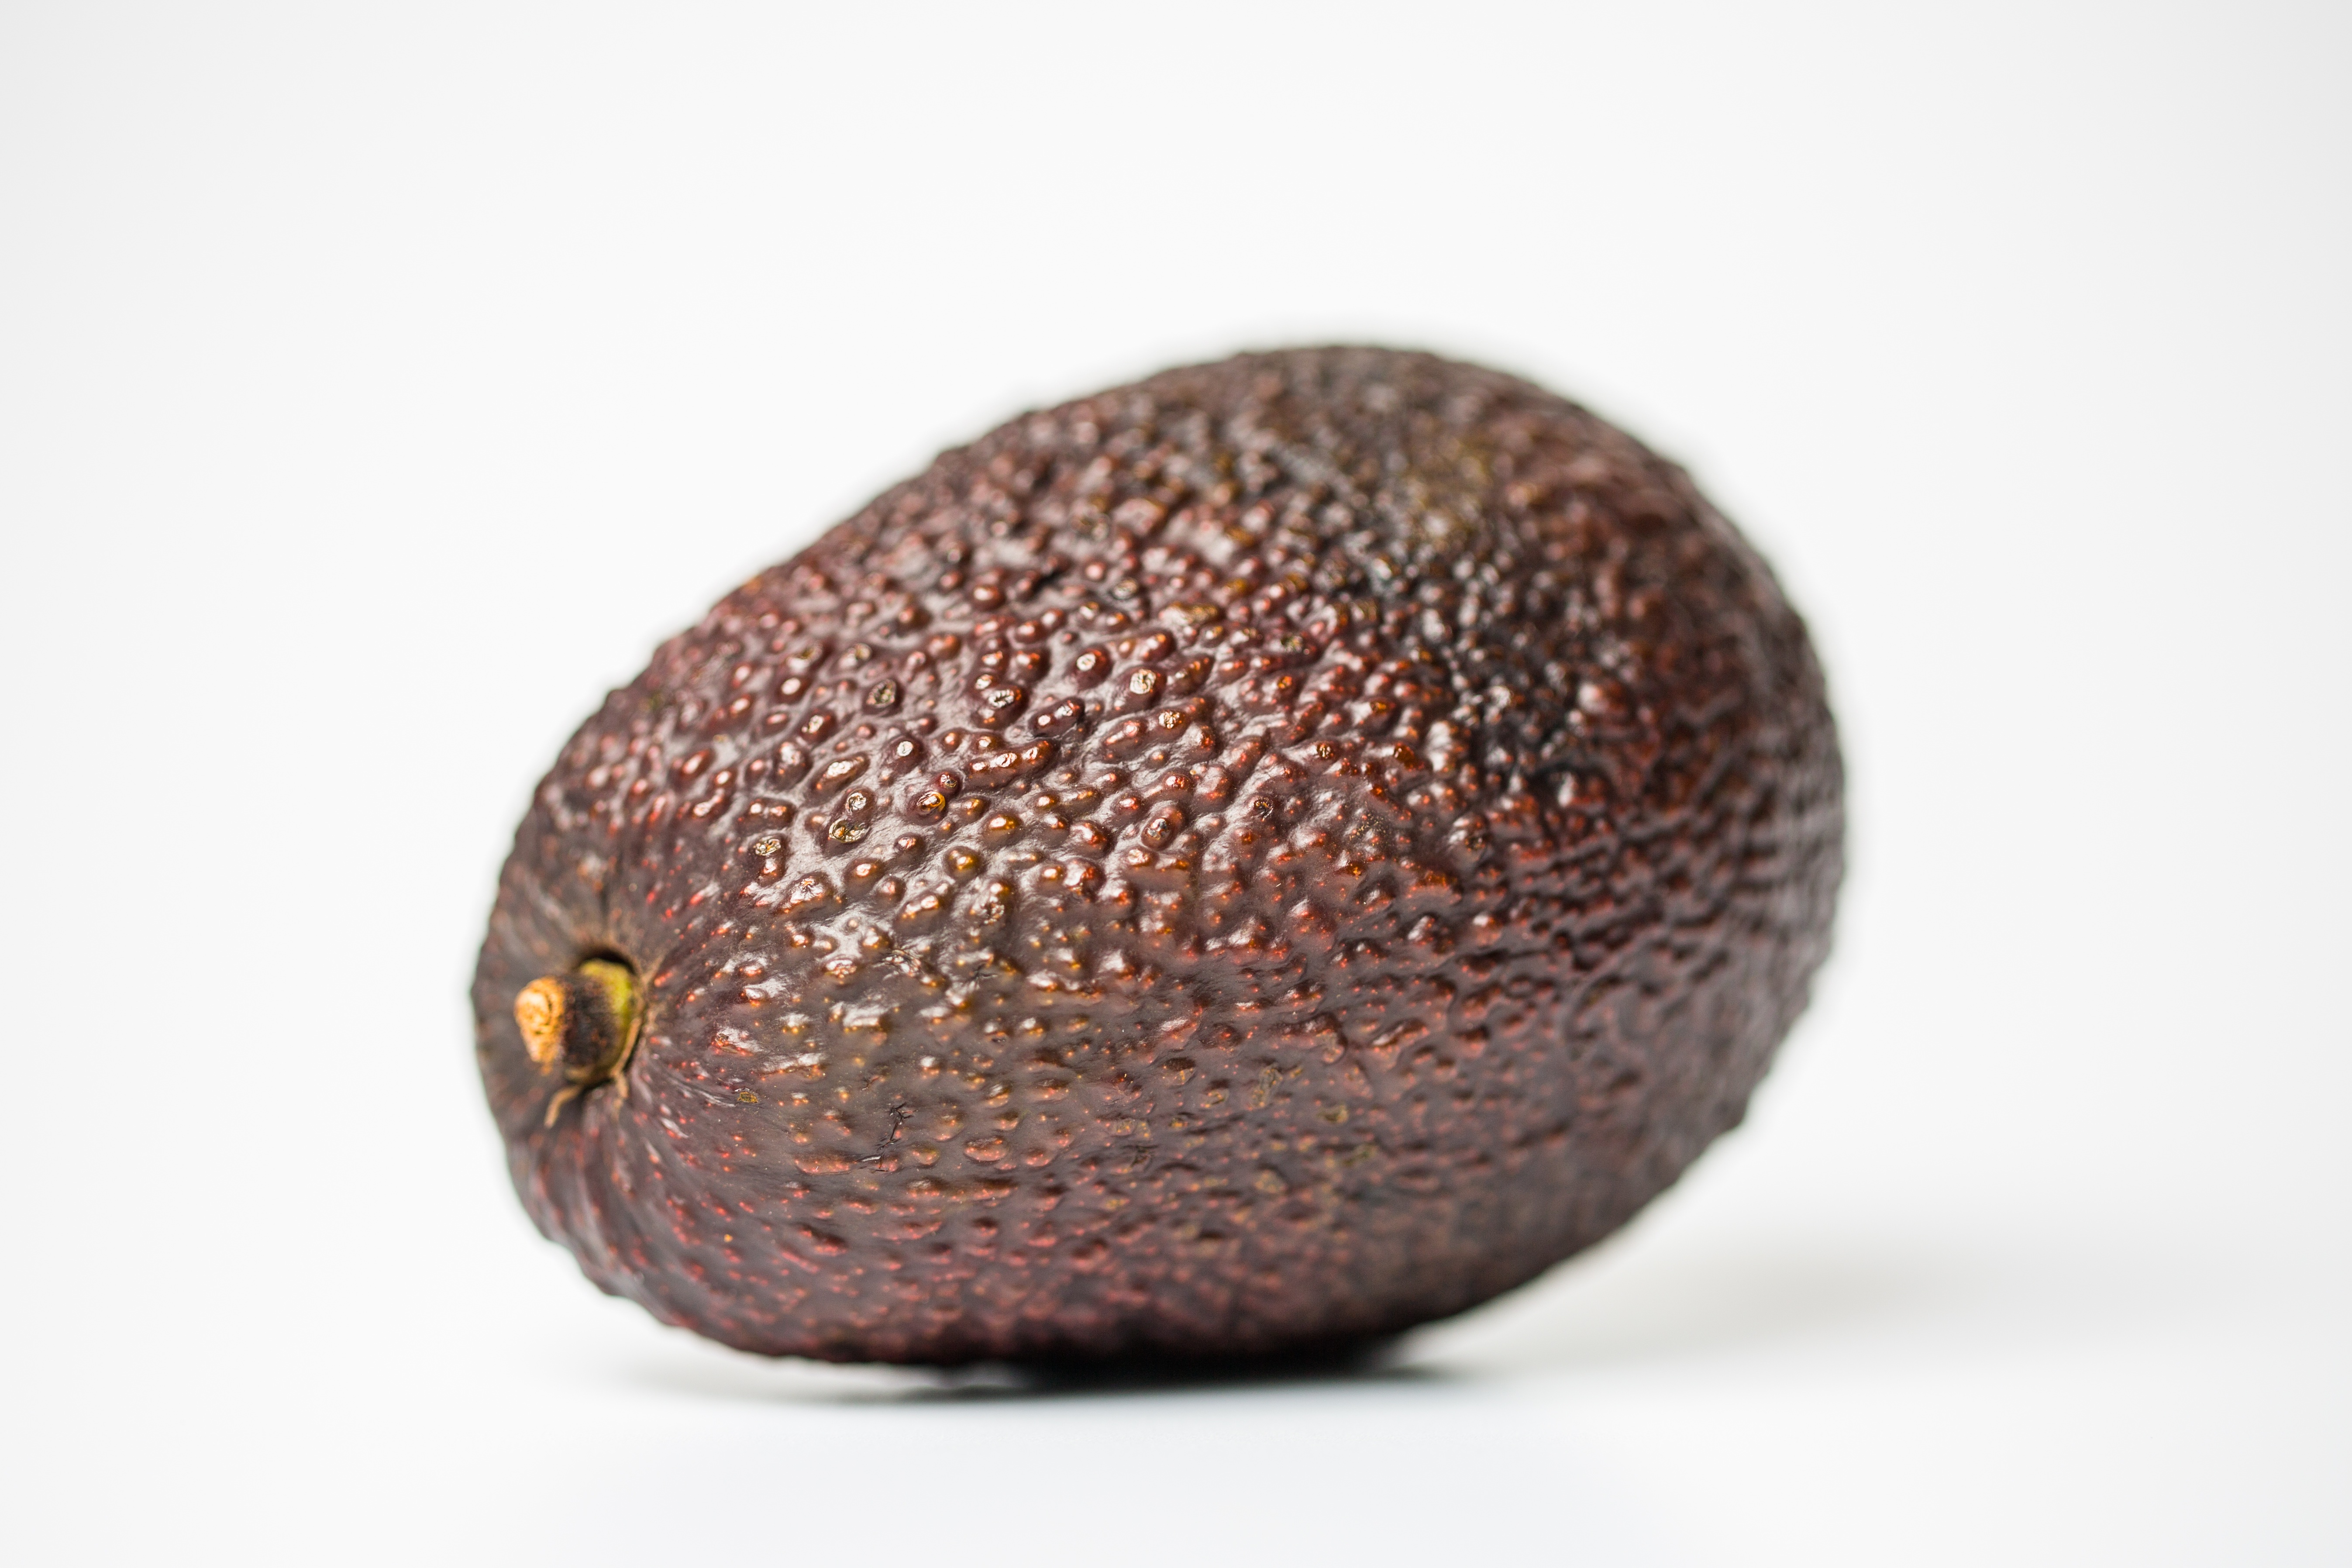
bird, food, produce, studio, brown, avocado, healthy, egg, close up, nutrition, vegetables, vegan, vitamins, vital substances, white background, stillife